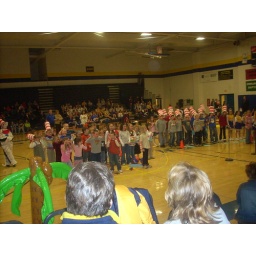
ren';ee in dr suess play in front grey shirt with white sleeves 2-28-08